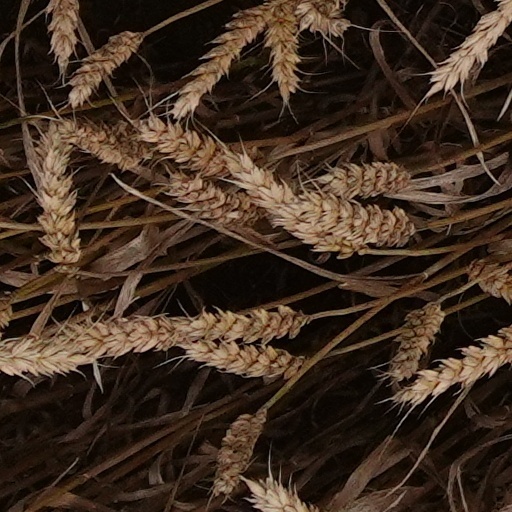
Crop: wheat